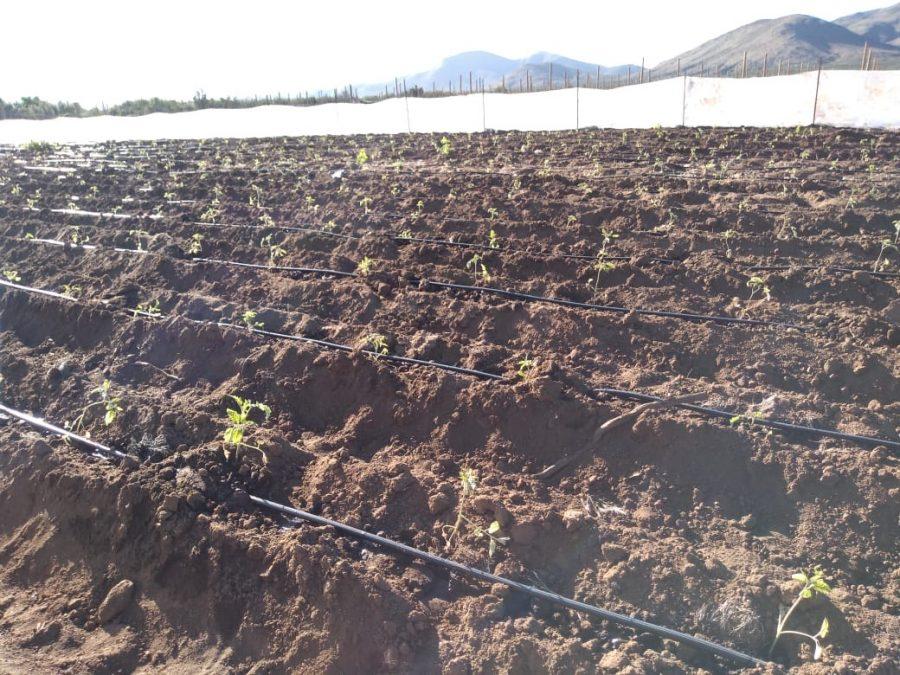
Shamba la kilimo cha chakula limetayarishwa.[cs] Pipe [cs] au mifereji ndogo imewekwa katika kila sehemu ya shamba.Maji inanyunyuzika kwenye mimea iliyopandwa.Anga ni safi.